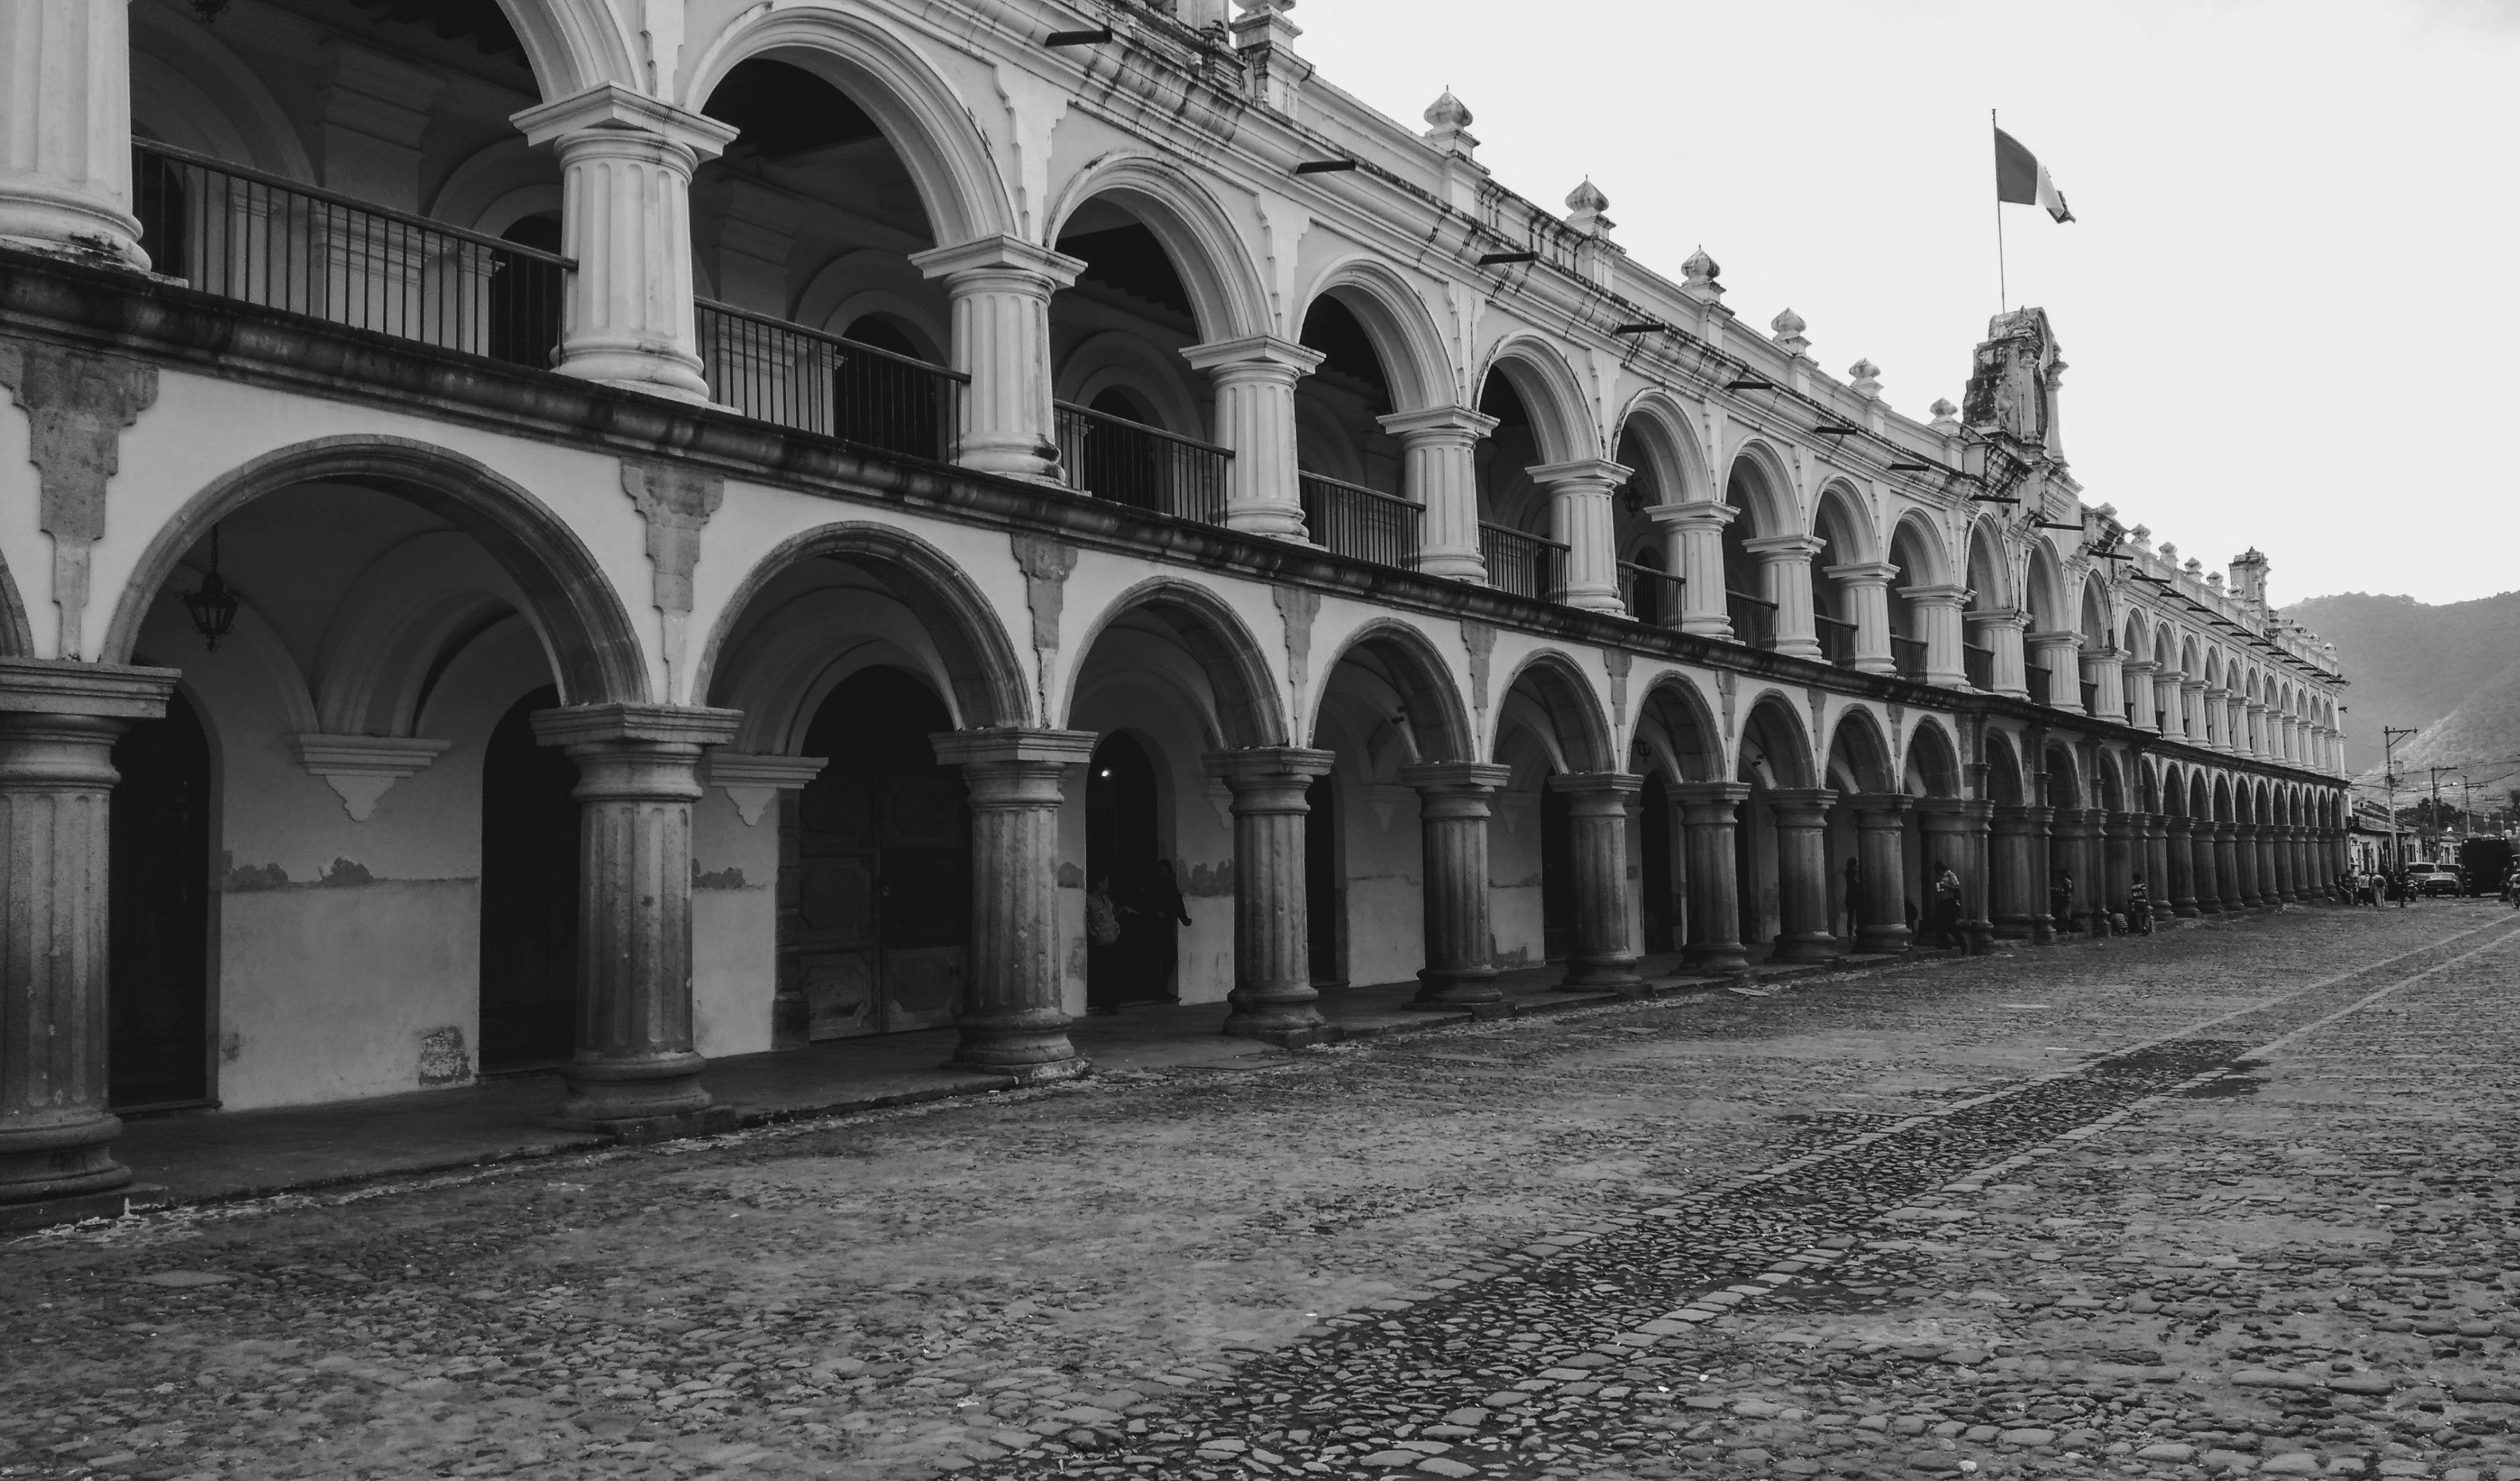
black and white, architecture, building, travel, arch, america, monochrome, tourism, monastery, symmetry, history, arcade, abbey, antigua, guatemala, colonial, monochrome photography, ancient history